1930 Indianapolis 500

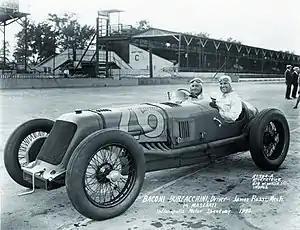
Maserati Tipo V4 driven by Baconin Borzacchini

On Wednesday May 21, Louis Meyer took to the track for the first time, blistering the bricks with a lap of 110.56 mph in the 16-cylinder machine. Meyer immediately established himself as a favorite for the front row. Meanwhile, Harry Hartz, who had not yet taken any laps in his front wheel drive Miller Special, was still expected to qualify come Saturday.